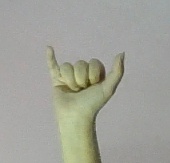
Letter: ya